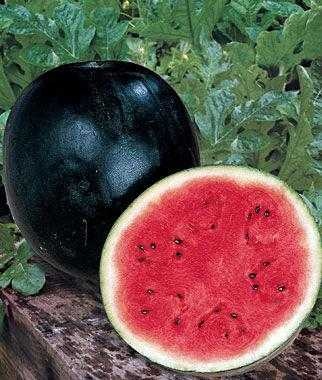
Label: Watermelon